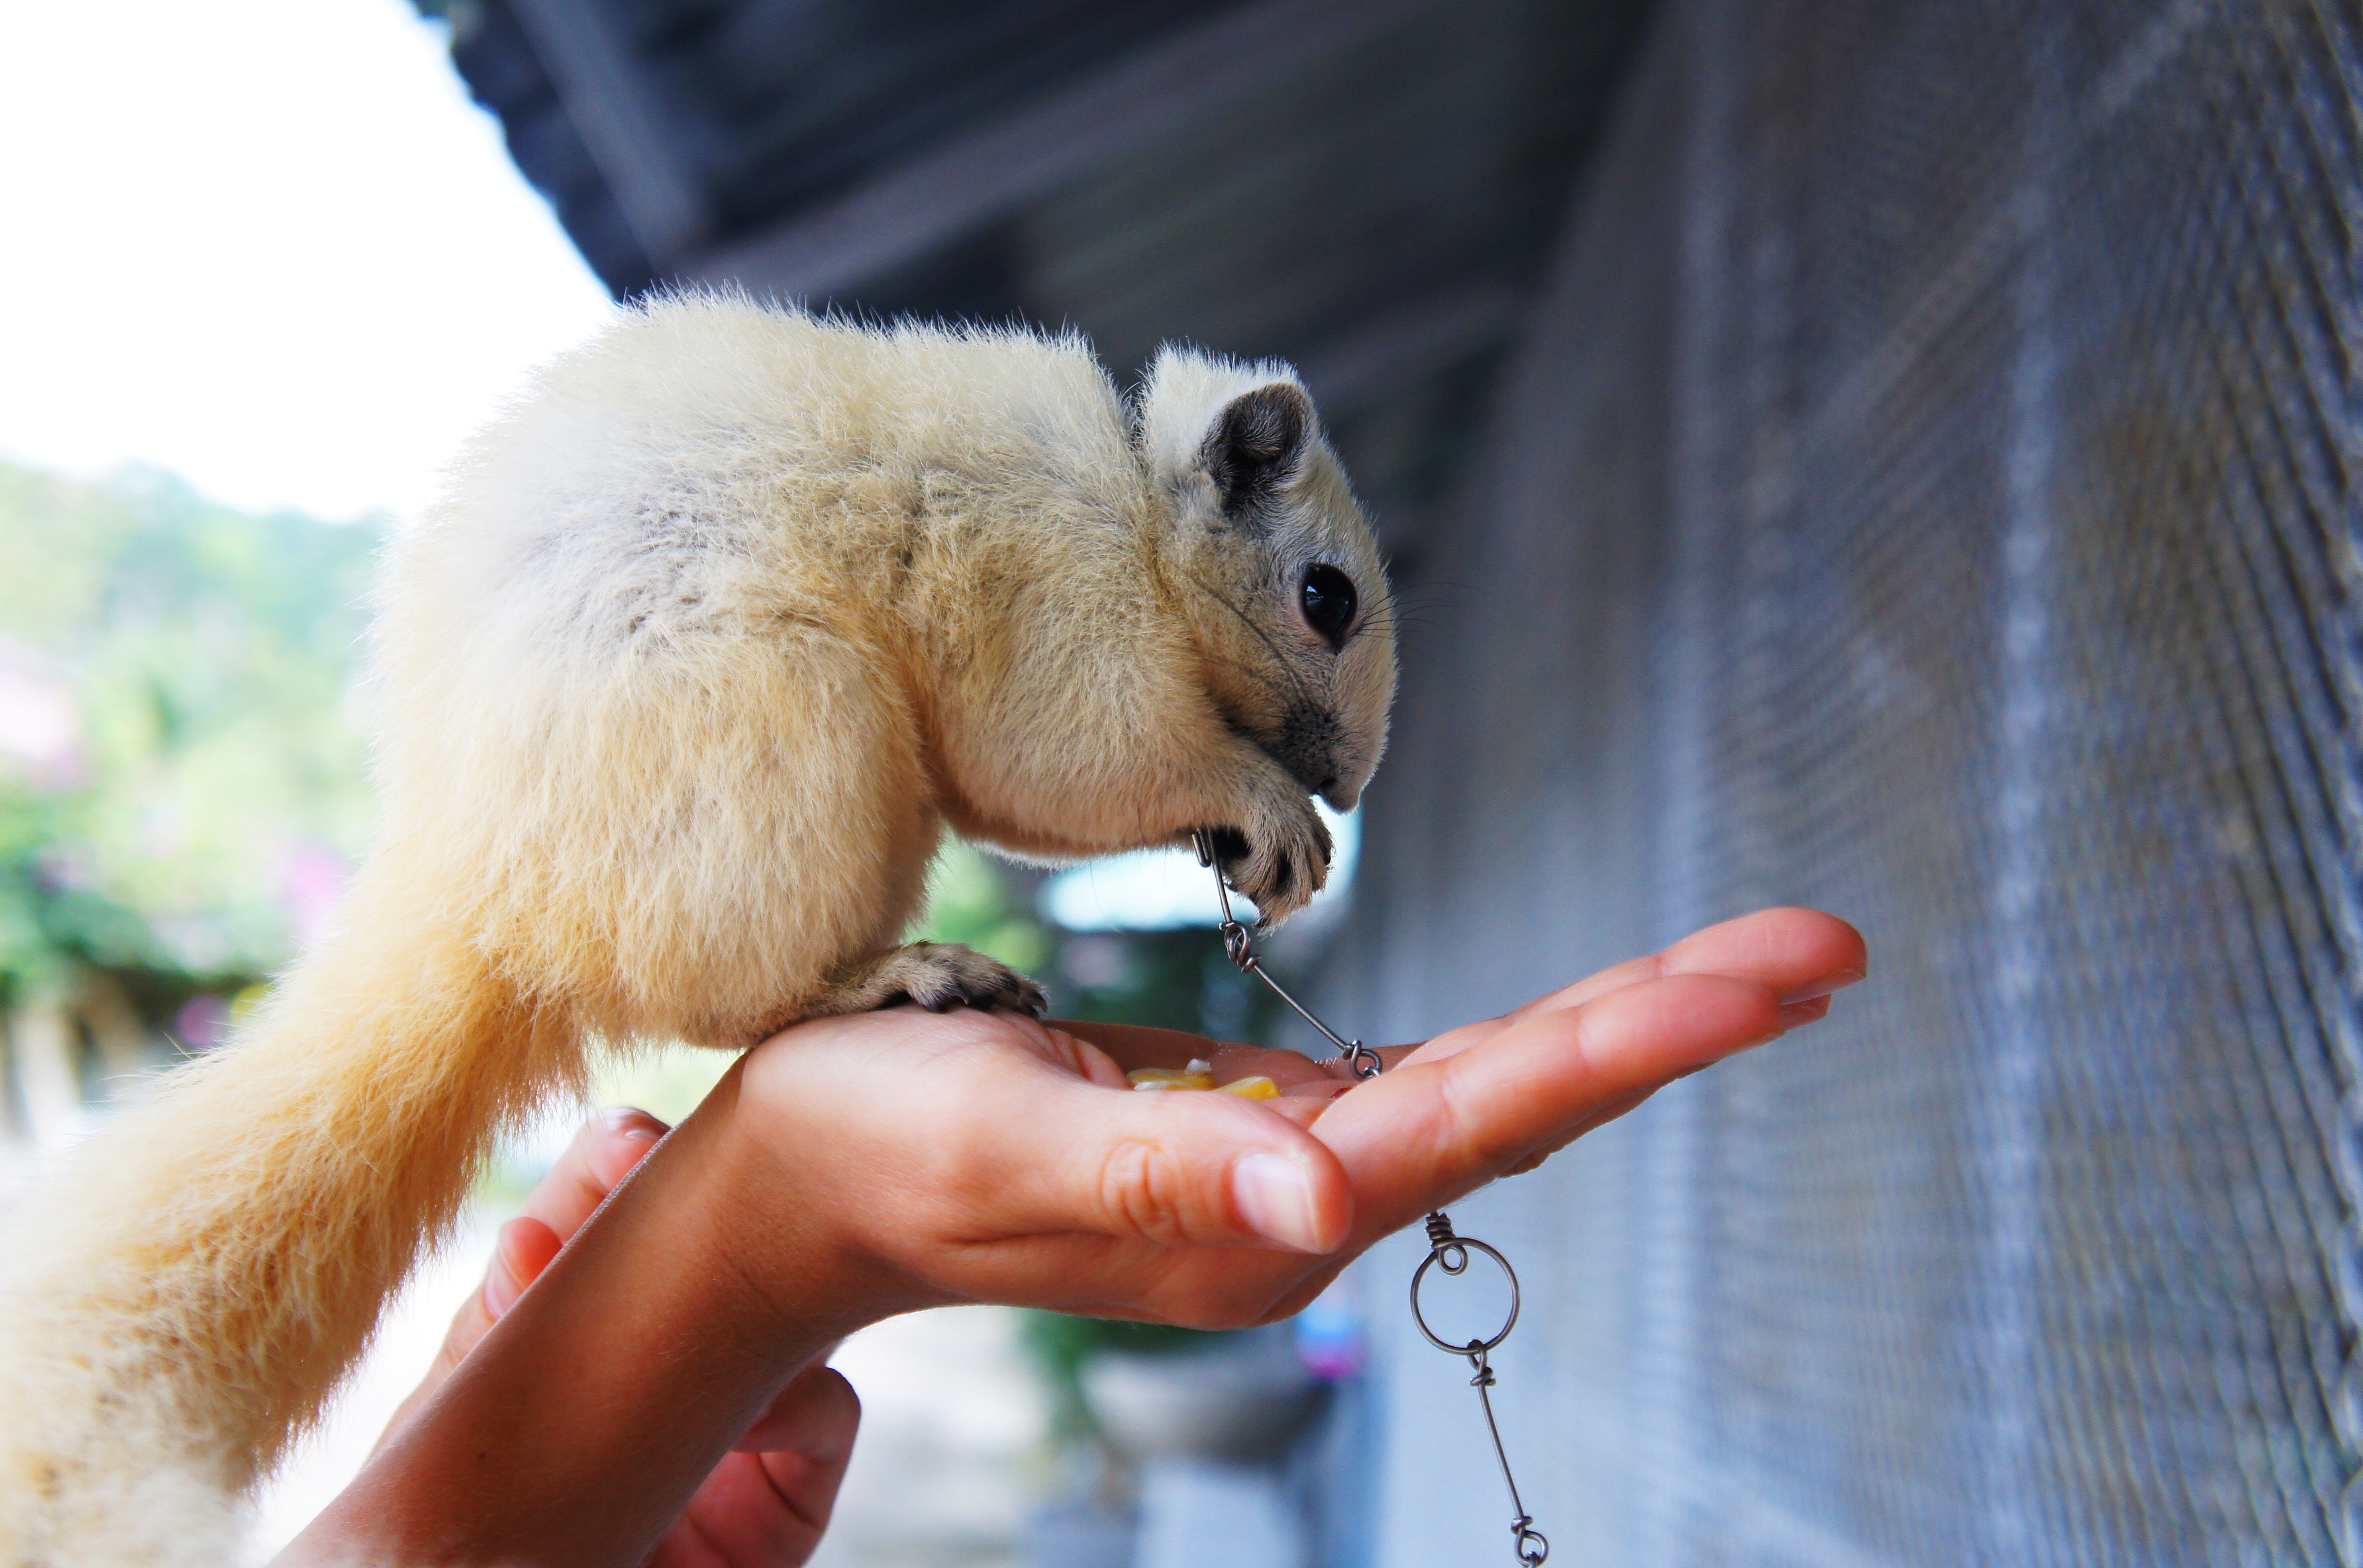
animal, cute, wildlife, zoo, pet, small, mammal, squirrel, rodent, fauna, primate, whiskers, little, vertebrate, funny